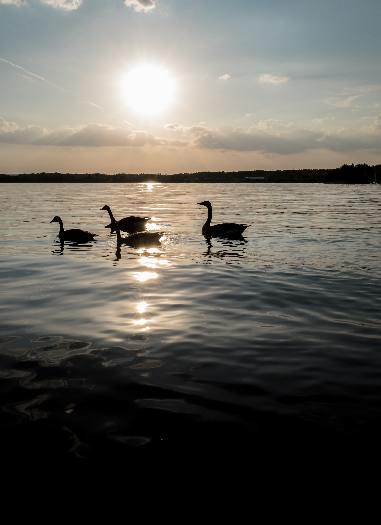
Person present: No